Collabro

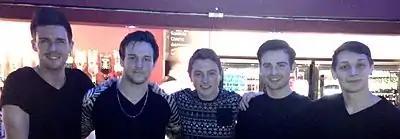
Original members- taken on 27 April 2014: Lambert, Hadfield, Pagan, Auger and Redgrave

Collabro formed in January 2014. Pagan and Lambert knew each other already, and used "social media" to find three additional singers to complete the band's line-up. Pagan and Lambert held auditions where they found Auger and Redgrave. They found Hadfield on YouTube singing "Bring Him Home". They sang together for the first time at the Miller pub in London Bridge. It was not long after this that they decided to audition for Britain's Got Talent, as they had 'nothing to lose'.